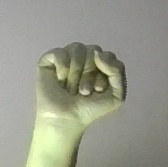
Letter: saad